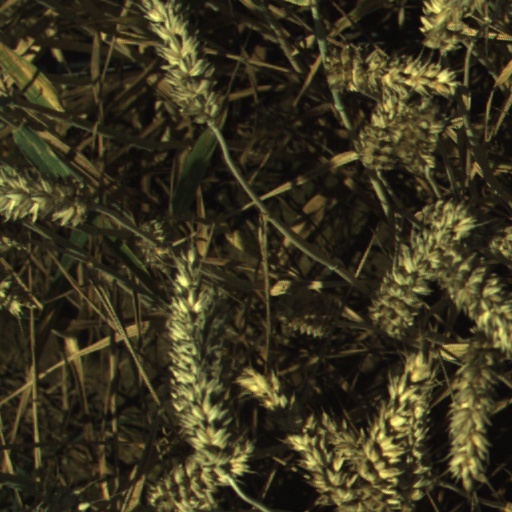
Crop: wheat